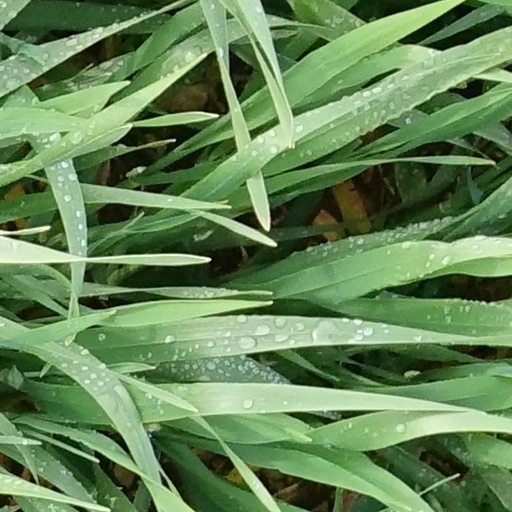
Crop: wheat